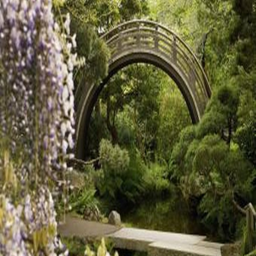
seek out true aquatic plants for use in your aquarium rather than houseplants , which can not live in submerged environments as long .